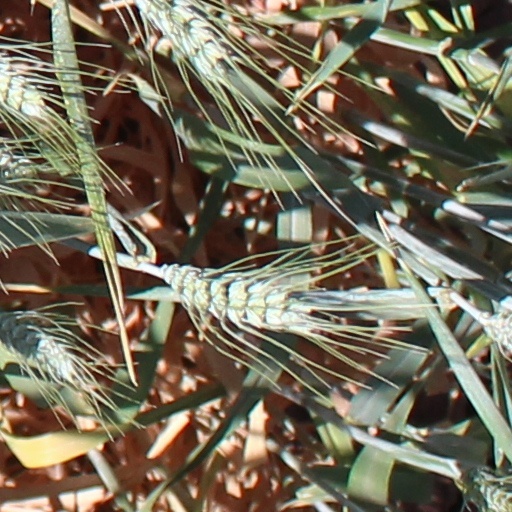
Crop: wheat